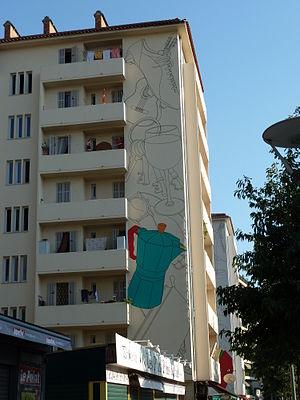
Œuvre ""Cascade d’objets"" de Michael Craig Martin"